IX Fighter Command

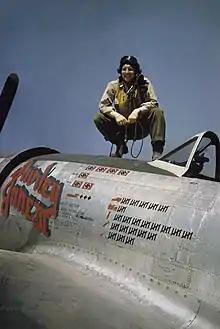
Captain Edwin O. Fisher, 362d Fighter Group, 7 aerial victories; 3 V-1 Flying Bombs; 25 enemy vehicles and 5 locomotives.

By early August most IX Fighter Command groups moved to bases in France and were assigned to missions supporting the Twelfth United States Army Group. The command then reorganized, with units transferred to three tactical air commands and which directly supported United States Army ground units, along with an air defense command to defend Allied-controlled areas.